DO-214

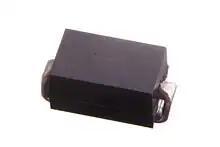
M7 general purpose diode in DO-214AC (SMA) package (surface mount version of 1N4007)

DO-214 is a standard that specifies a group of semiconductor packages for surface-mounted diodes.